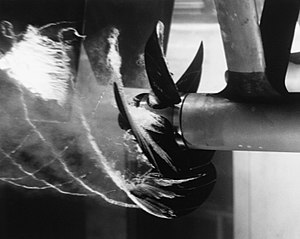
Kavitation
Kaviterende propel i et vandtunneleksperiment.
Kavitation er et fænomen, der kan opstå, hvis en skibsskrue drejer for hurtigt, således at det omgivende vand ikke kan følge skruens form. Dette resulterer i, at vandet slipper skruen og i princippet danner gas bobler. Dette kaldes kavitation og det resulterer i tabt energi, støj og rystelser.